Faxe Ladeplads

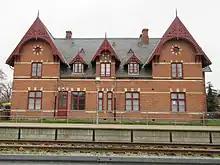
Faxe Ladeplads railway station in 2020.

Faxe Ladeplads is served by Faxe Ladeplads railway station, located on the East Line which connects Faxe Ladeplads with and the rest of the Danish rail network.